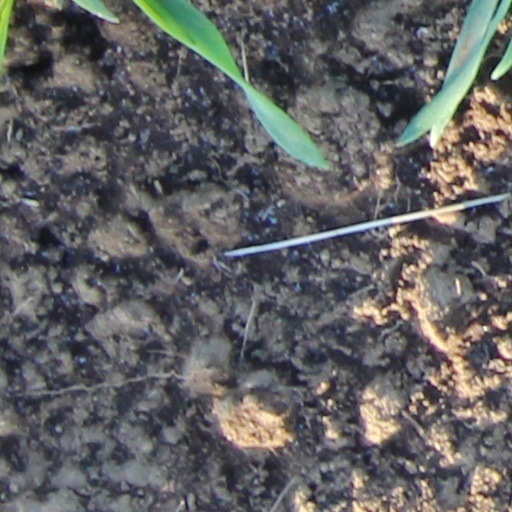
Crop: wheat